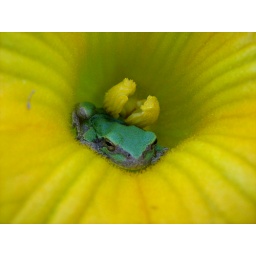
This little tree frog was hiding in a pumpkin flower . He really thought he was hidden.